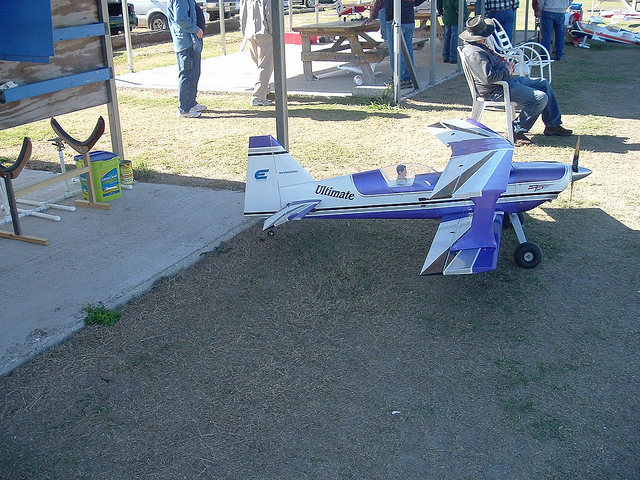
user: Given an image and a question. Answer the question in a short answer. Question: Is this a toy or a transportation device? Short Answer:
assistant: toy